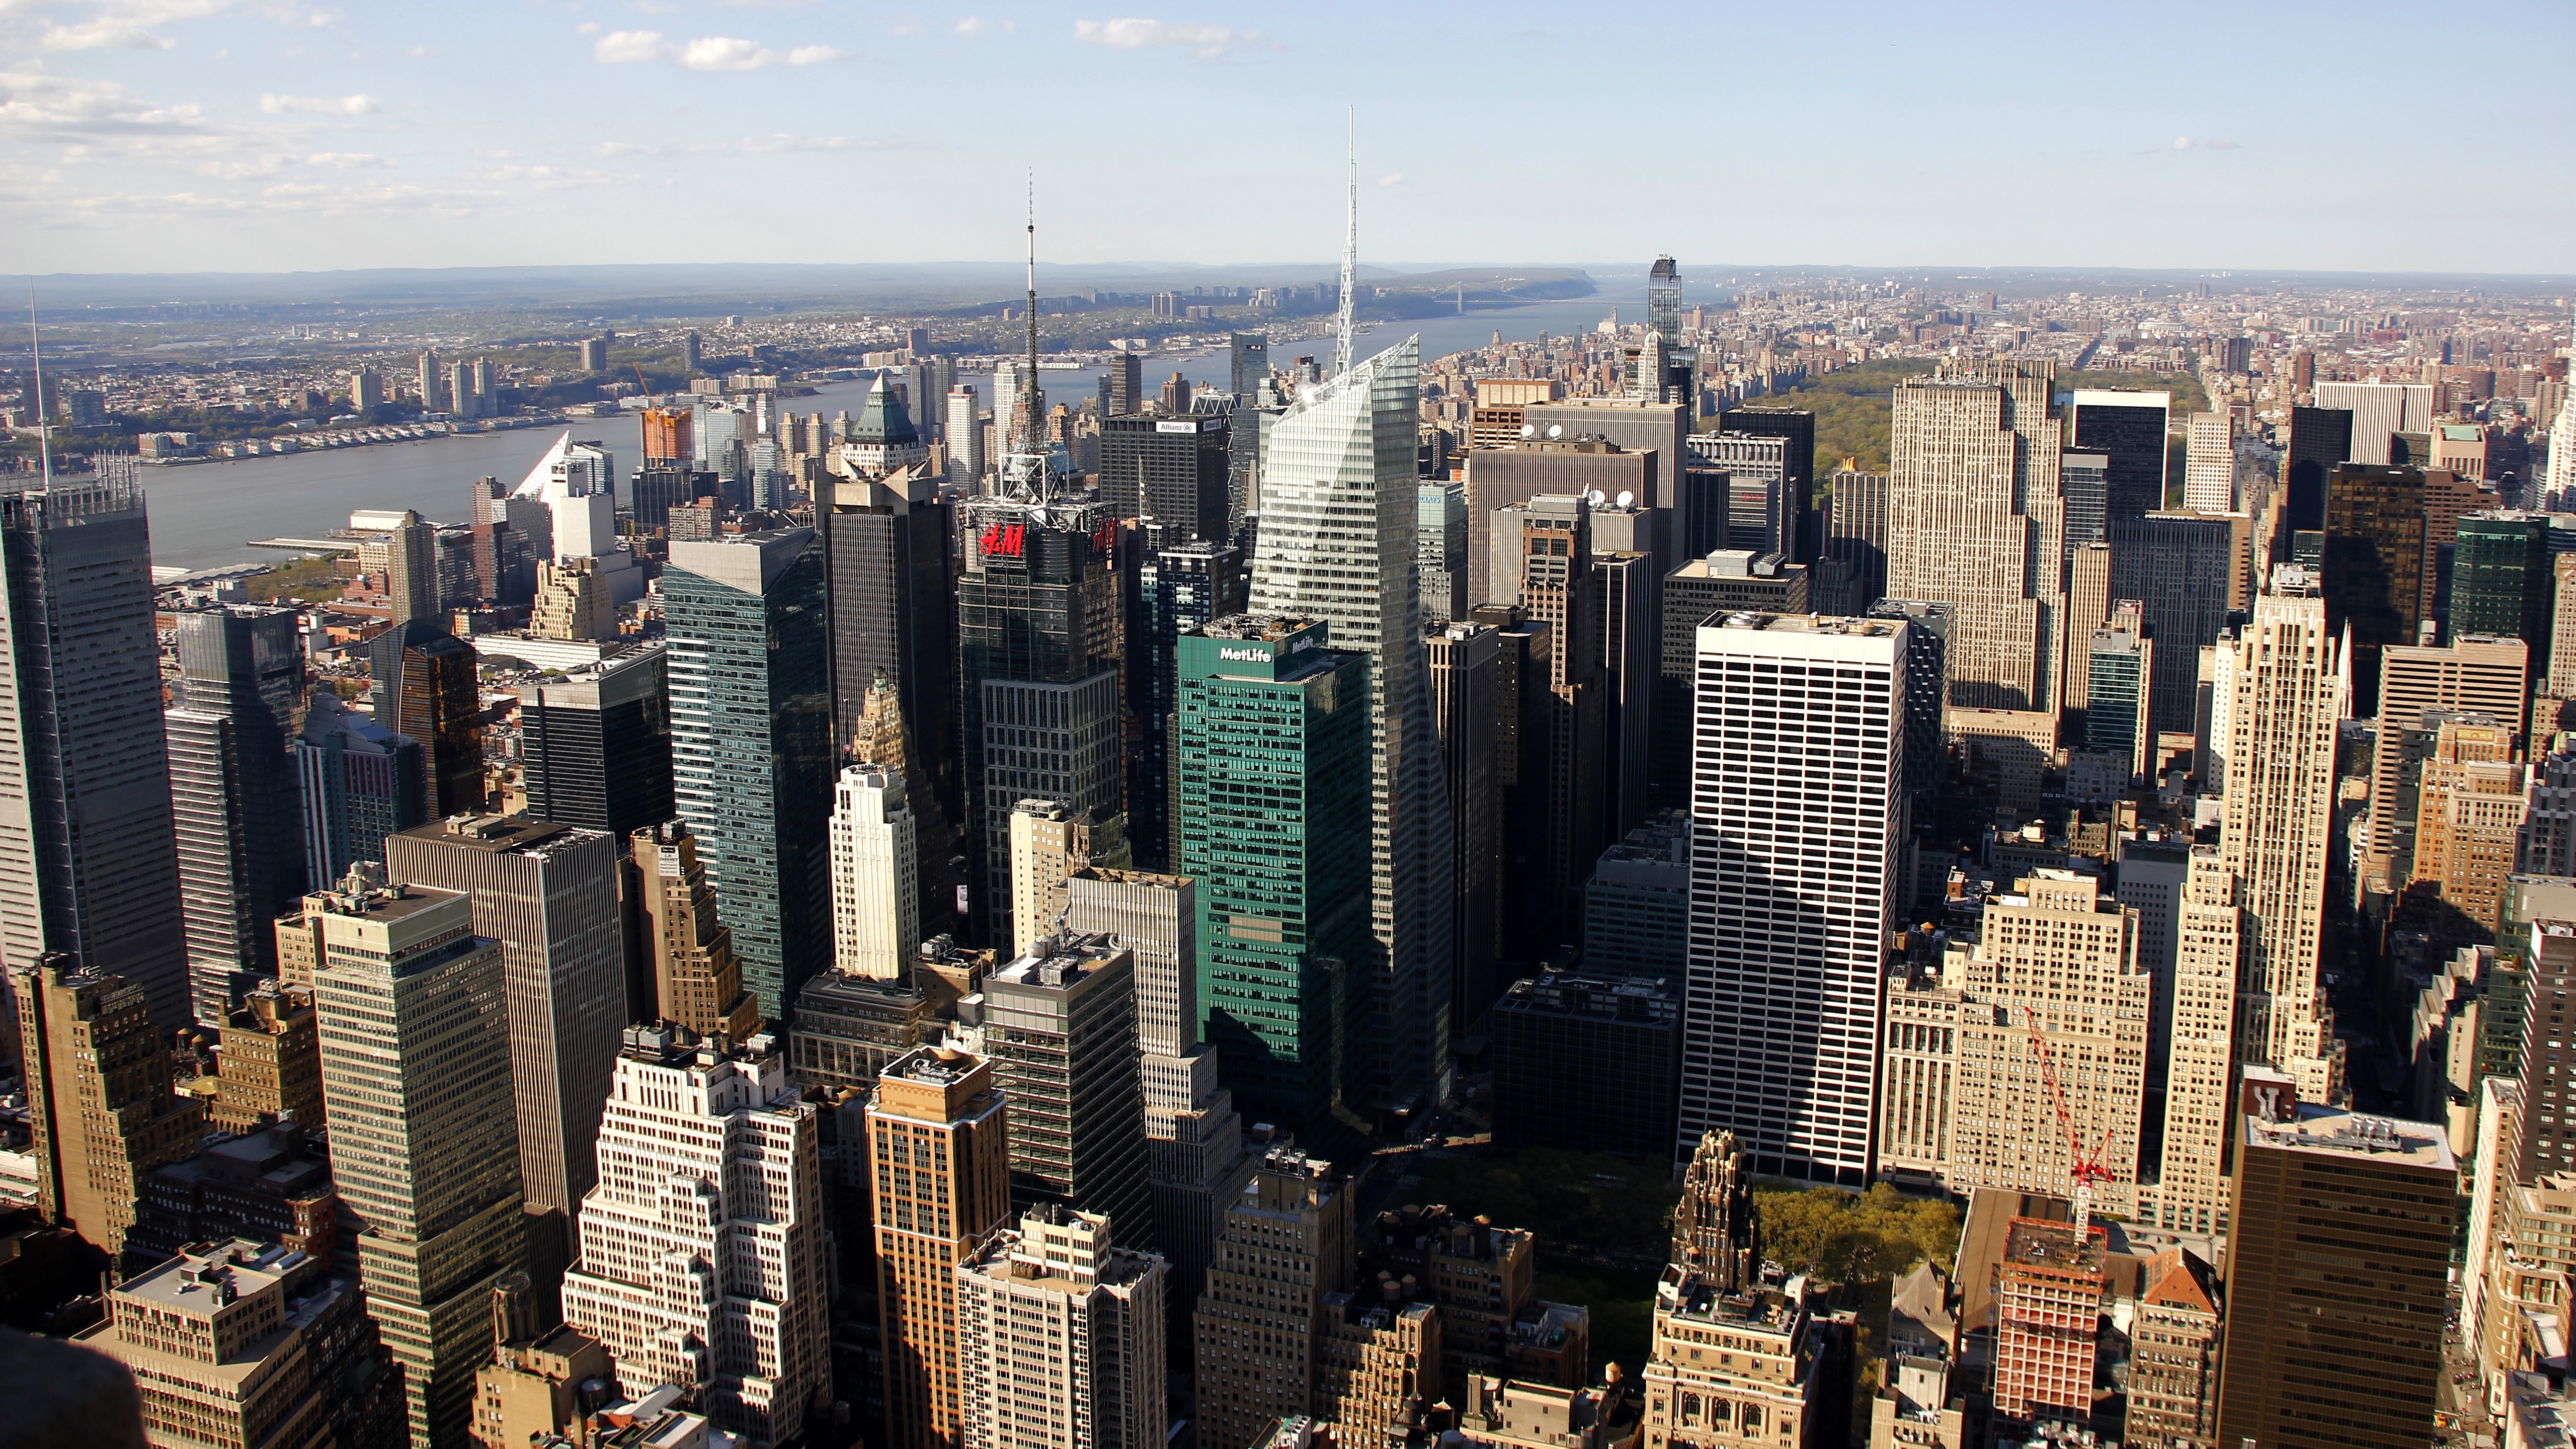
sky, skyline, building, city, skyscraper, urban, new york, manhattan, cityscape, downtown, tower, usa, america, landmark, business, metropolitan, empire state building, tower block, empire, metropolis, neighbourhood, new york skyline, aerial photography, urban area, residential area, geographical feature, human settlement, metropolitan area